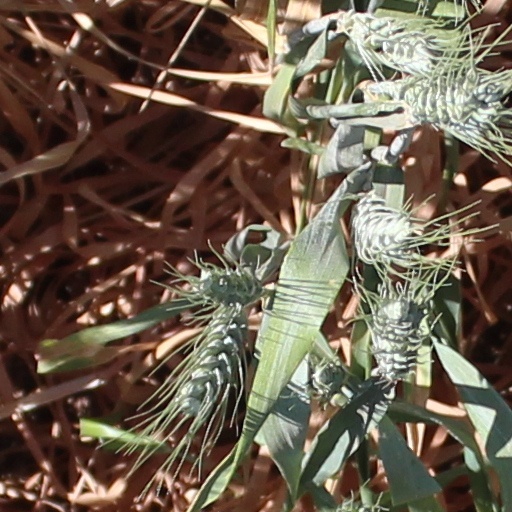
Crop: wheat